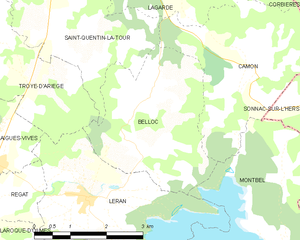
Carte des communes françaises: Belloc